2014 Oso landslide

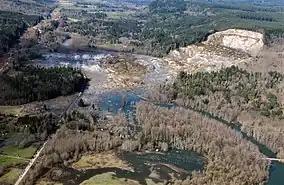
Aerial view of the damage

Ground vibrations generated by the Oso landslide were recorded at several regional stations and subsequently analyzed by the Pacific Northwest Seismic Network (PNSN). The initial collapse began at 10:37:22 a.m. local time (PDT; 17:37:22 UTC), lasting approximately 2.5 minutes. Debris loosened by initial collapse is believed to contain material previously disturbed and weakened by the 2006 slide. Following the initial event was another large slide occurring at 10:41:53 PDT.